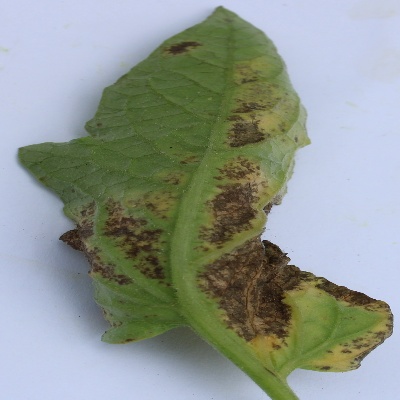
Crop: Tomato
Condition: septoria leaf spot